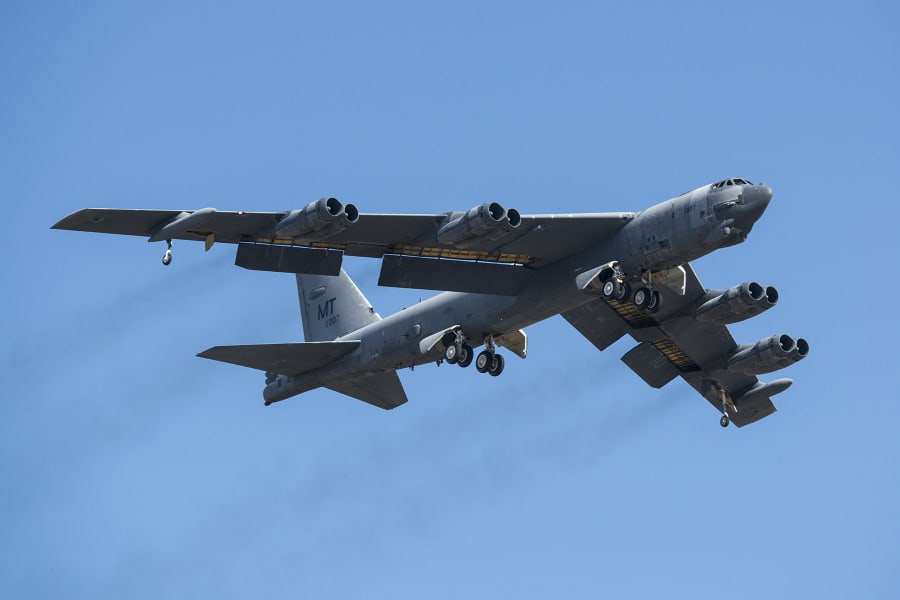
Vehicle type: Planes